Caernarfon

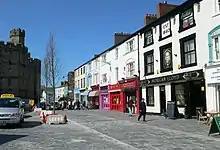
Shops on the Maes, Caernarfon

There are two tiers of local government covering Caernarfon, at community (town) and county level: Caernarfon Town Council (Cyngor Tref Caernarfon) and Gwynedd Council (Cyngor Gwynedd). The town council is based at the Institute Building on Pavilion Hill (Allt Pafiliwn). As a royal town, the town council is allowed to style itself Caernarfon Royal Town Council (Cyngor Tref Frenhinol Caernarfon), which names it has used in the past, but as at 2024 it does not do so on its website or in council minutes. Gwynedd Council also has its headquarters in the town at the Council Offices on Shirehall Street.